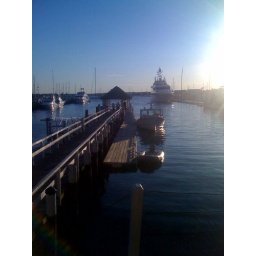
Nothing quite like a water front table at sunset in Newport, RI